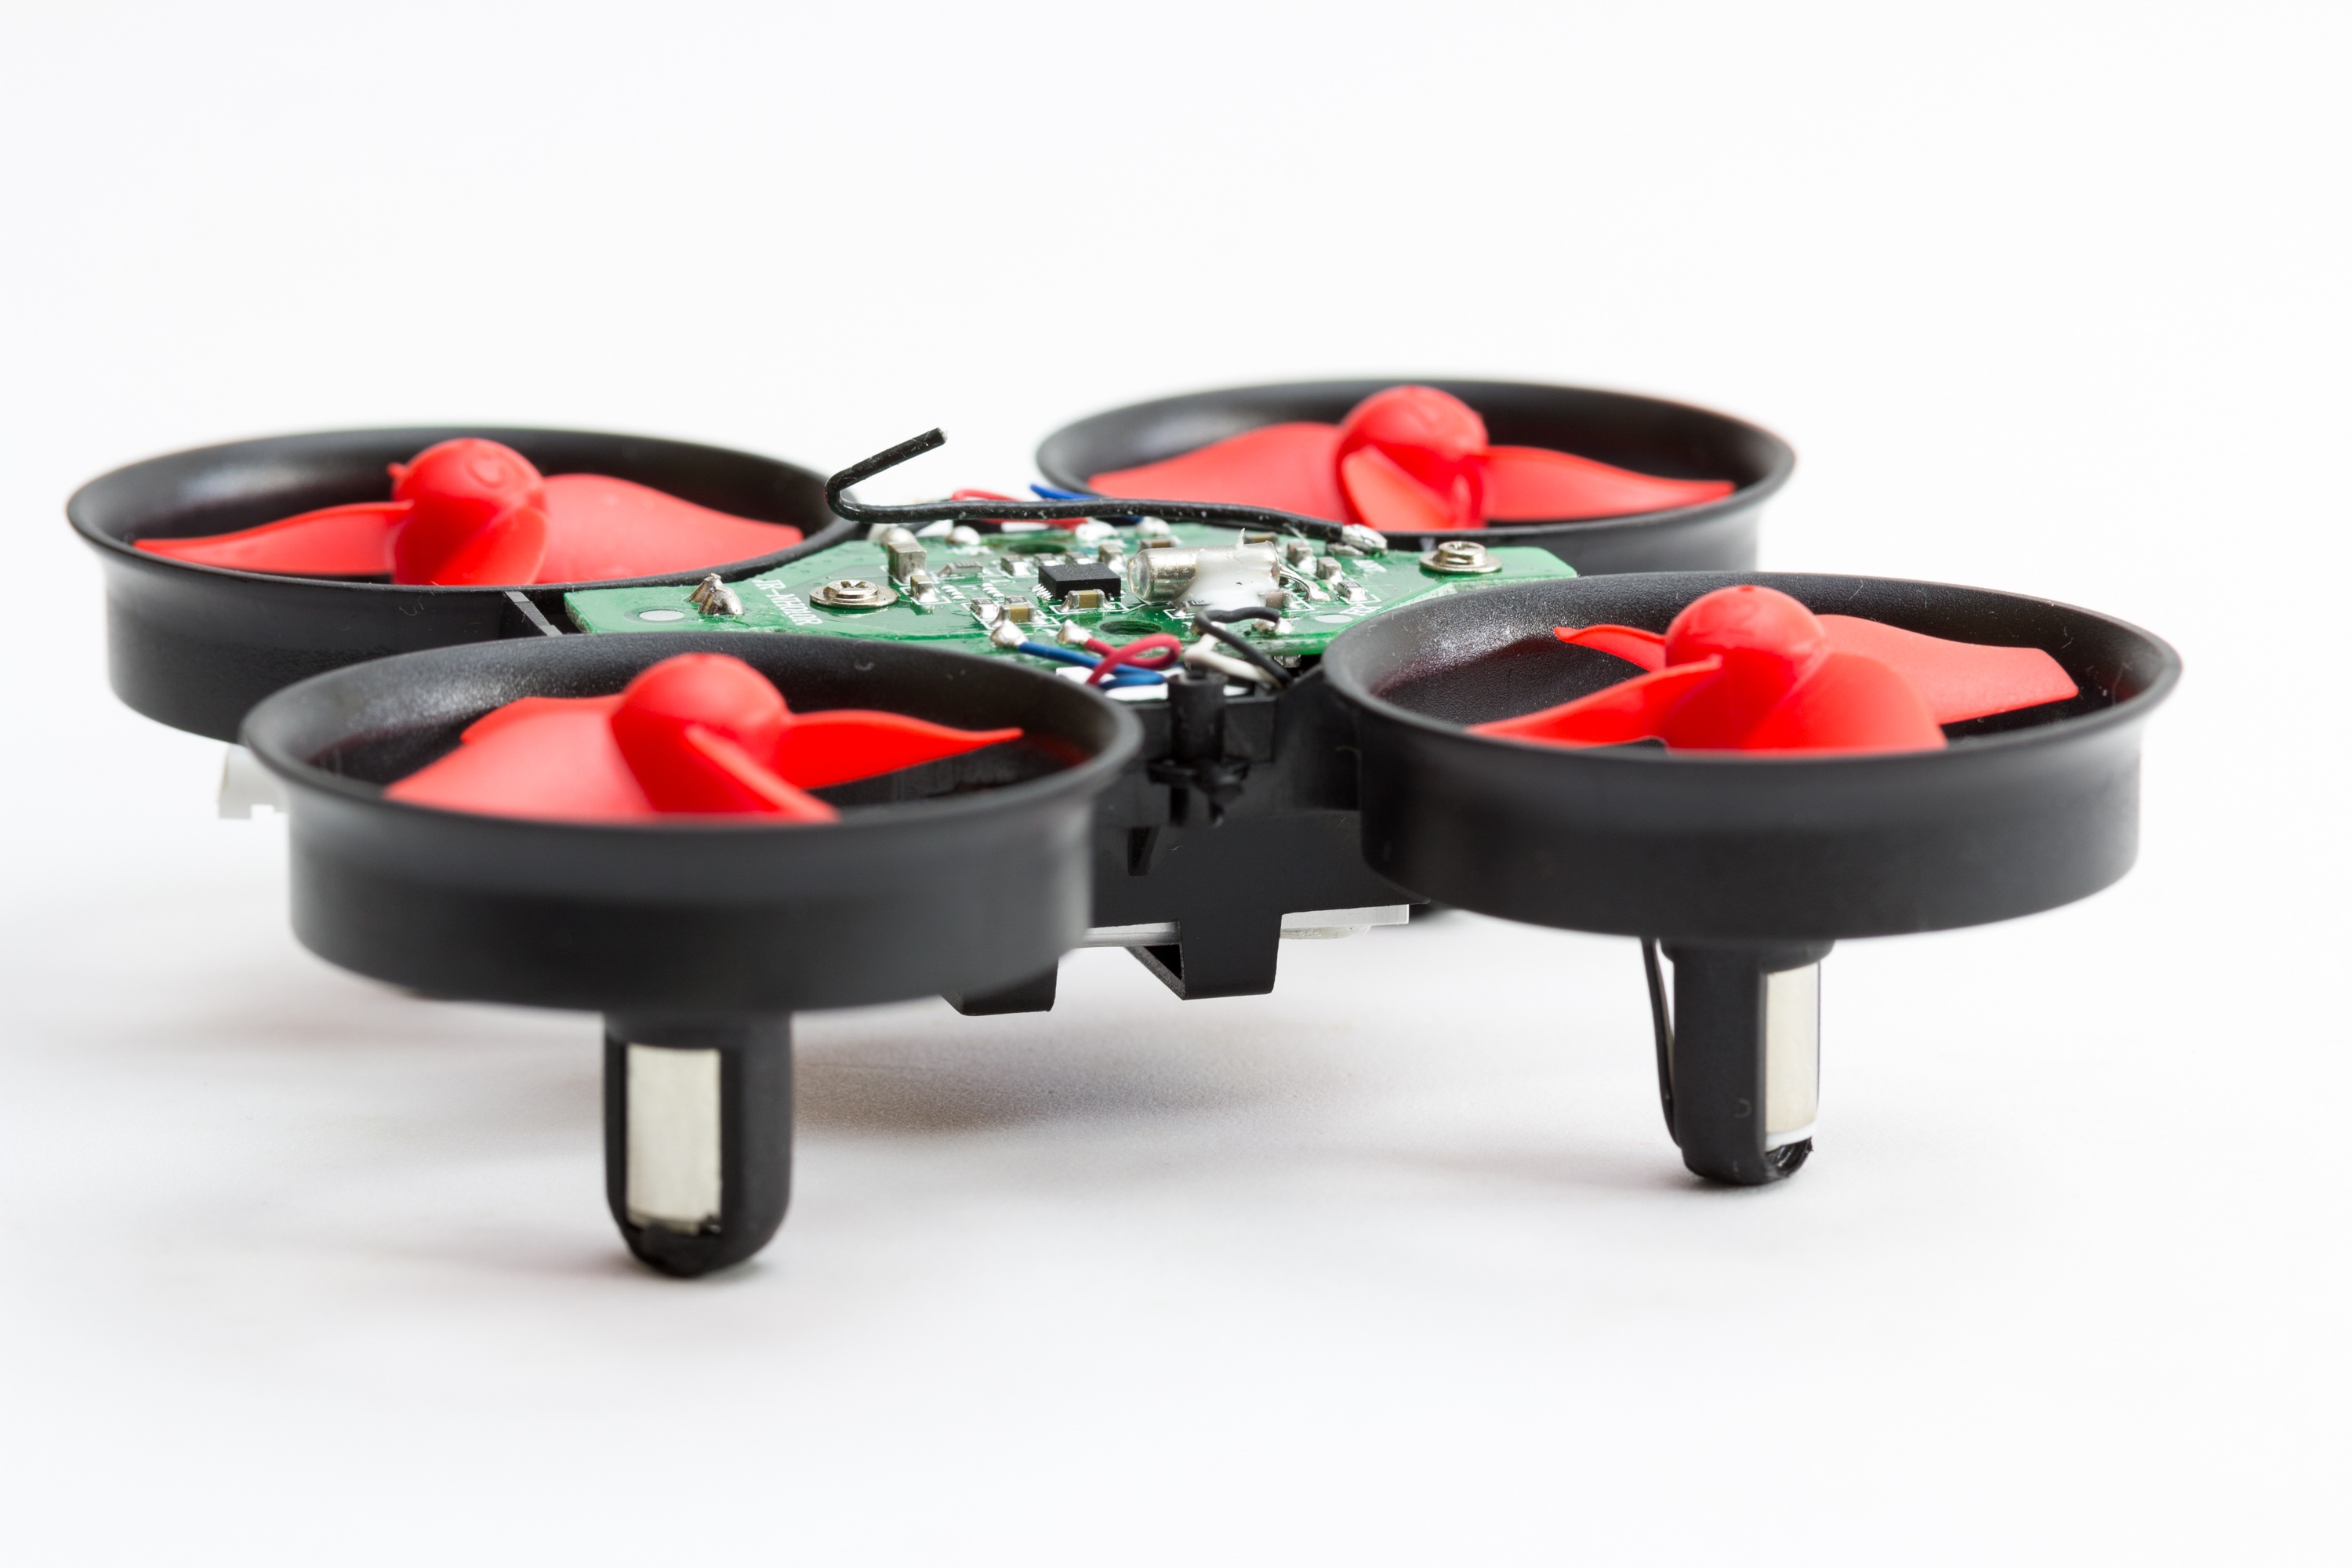
table, technology, cart, flying, antenna, dish, food, toy, cuisine, product, fun, boys, adventures, chip, radio control, mini drone, cookware and bakeware, microprocessors